Matt Kelly (drummer)

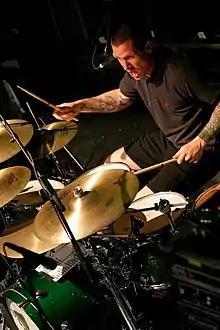
Kelly in 2007

Matt Kelly is an American musician from Leominster, Massachusetts. He has been the drummer for the Boston Celtic punk group Dropkick Murphys since May 1997 when he replaced the band's founding drummer Jeff Erna.Kelly has appeared on every album by the band since their 1998 debut "Do or Die". Kelly also sings background vocals for the band and has not missed playing a show with the band for 22 years as of 2019.